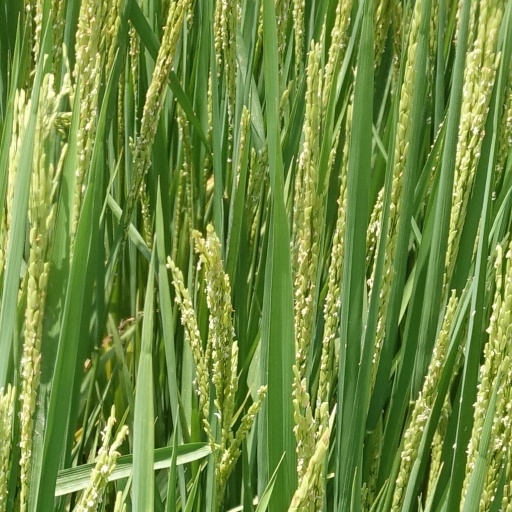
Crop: rice